Peter, son of Petenye

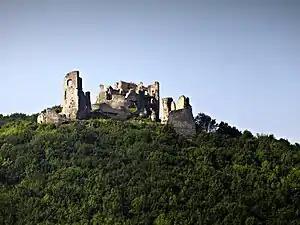
Ruins of Brekov (Barkó) Castle

Peter, son of Petenye first appeared in contemporary authentic charters since 1283, during the reign of Ladislaus IV, although a false diploma already mentioned him in 1263. In that year (1283), Ladislaus IV donated him the so-called Veker's Gate near the Veker (today Krivošťanka) Mountains, once an important part of the Hungarian border system in the eastern territories. It is possible he was granted the land for his participation in the Battle on the Marchfeld (1278). Alongside Reynold Básztély, former Palatine of Hungary and a certain James, he served as noble judge (lit. "servants' judge") of Zemplén County sometimes after 1289 (some historians dated to around 1286 and 1291). He appeared in various lawsuits and land contracts in the 1290s. For instance, he protested against the induction of one of the applicants to the ownership of Visnyó (present-day Višňov, Slovakia) in 1296, before the court of Amadeus Aba. By 1297, Peter owned Gálszécs (or Szécs), the territorial centre of his landholdings. The village of Szőllőske also belonged to his property as an "inherited land" in 1298, in addition to an exchanged land, Zebegnyő (today Zbehňov, Slovakia), acquiring from his relatives, a certain Matthias and his brothers, sons of Conrad. By 1308, when petra charter referred to the lordship as "land beyond Terebes" (today Trebišov, Slovakia), he owned several villages and estates between the Bodrog and Tisza rivers (the region of Bodrogköz), for instance Rozvágy, Salamon (today Solomonovo, Ukraine), Záhony, Kiszte, Kásó (today Kysta and Kašov in Slovakia, respectively). When Charles I confiscated Peter's lands in 1317, the Gálszécs lordship consisted of 18 villages.